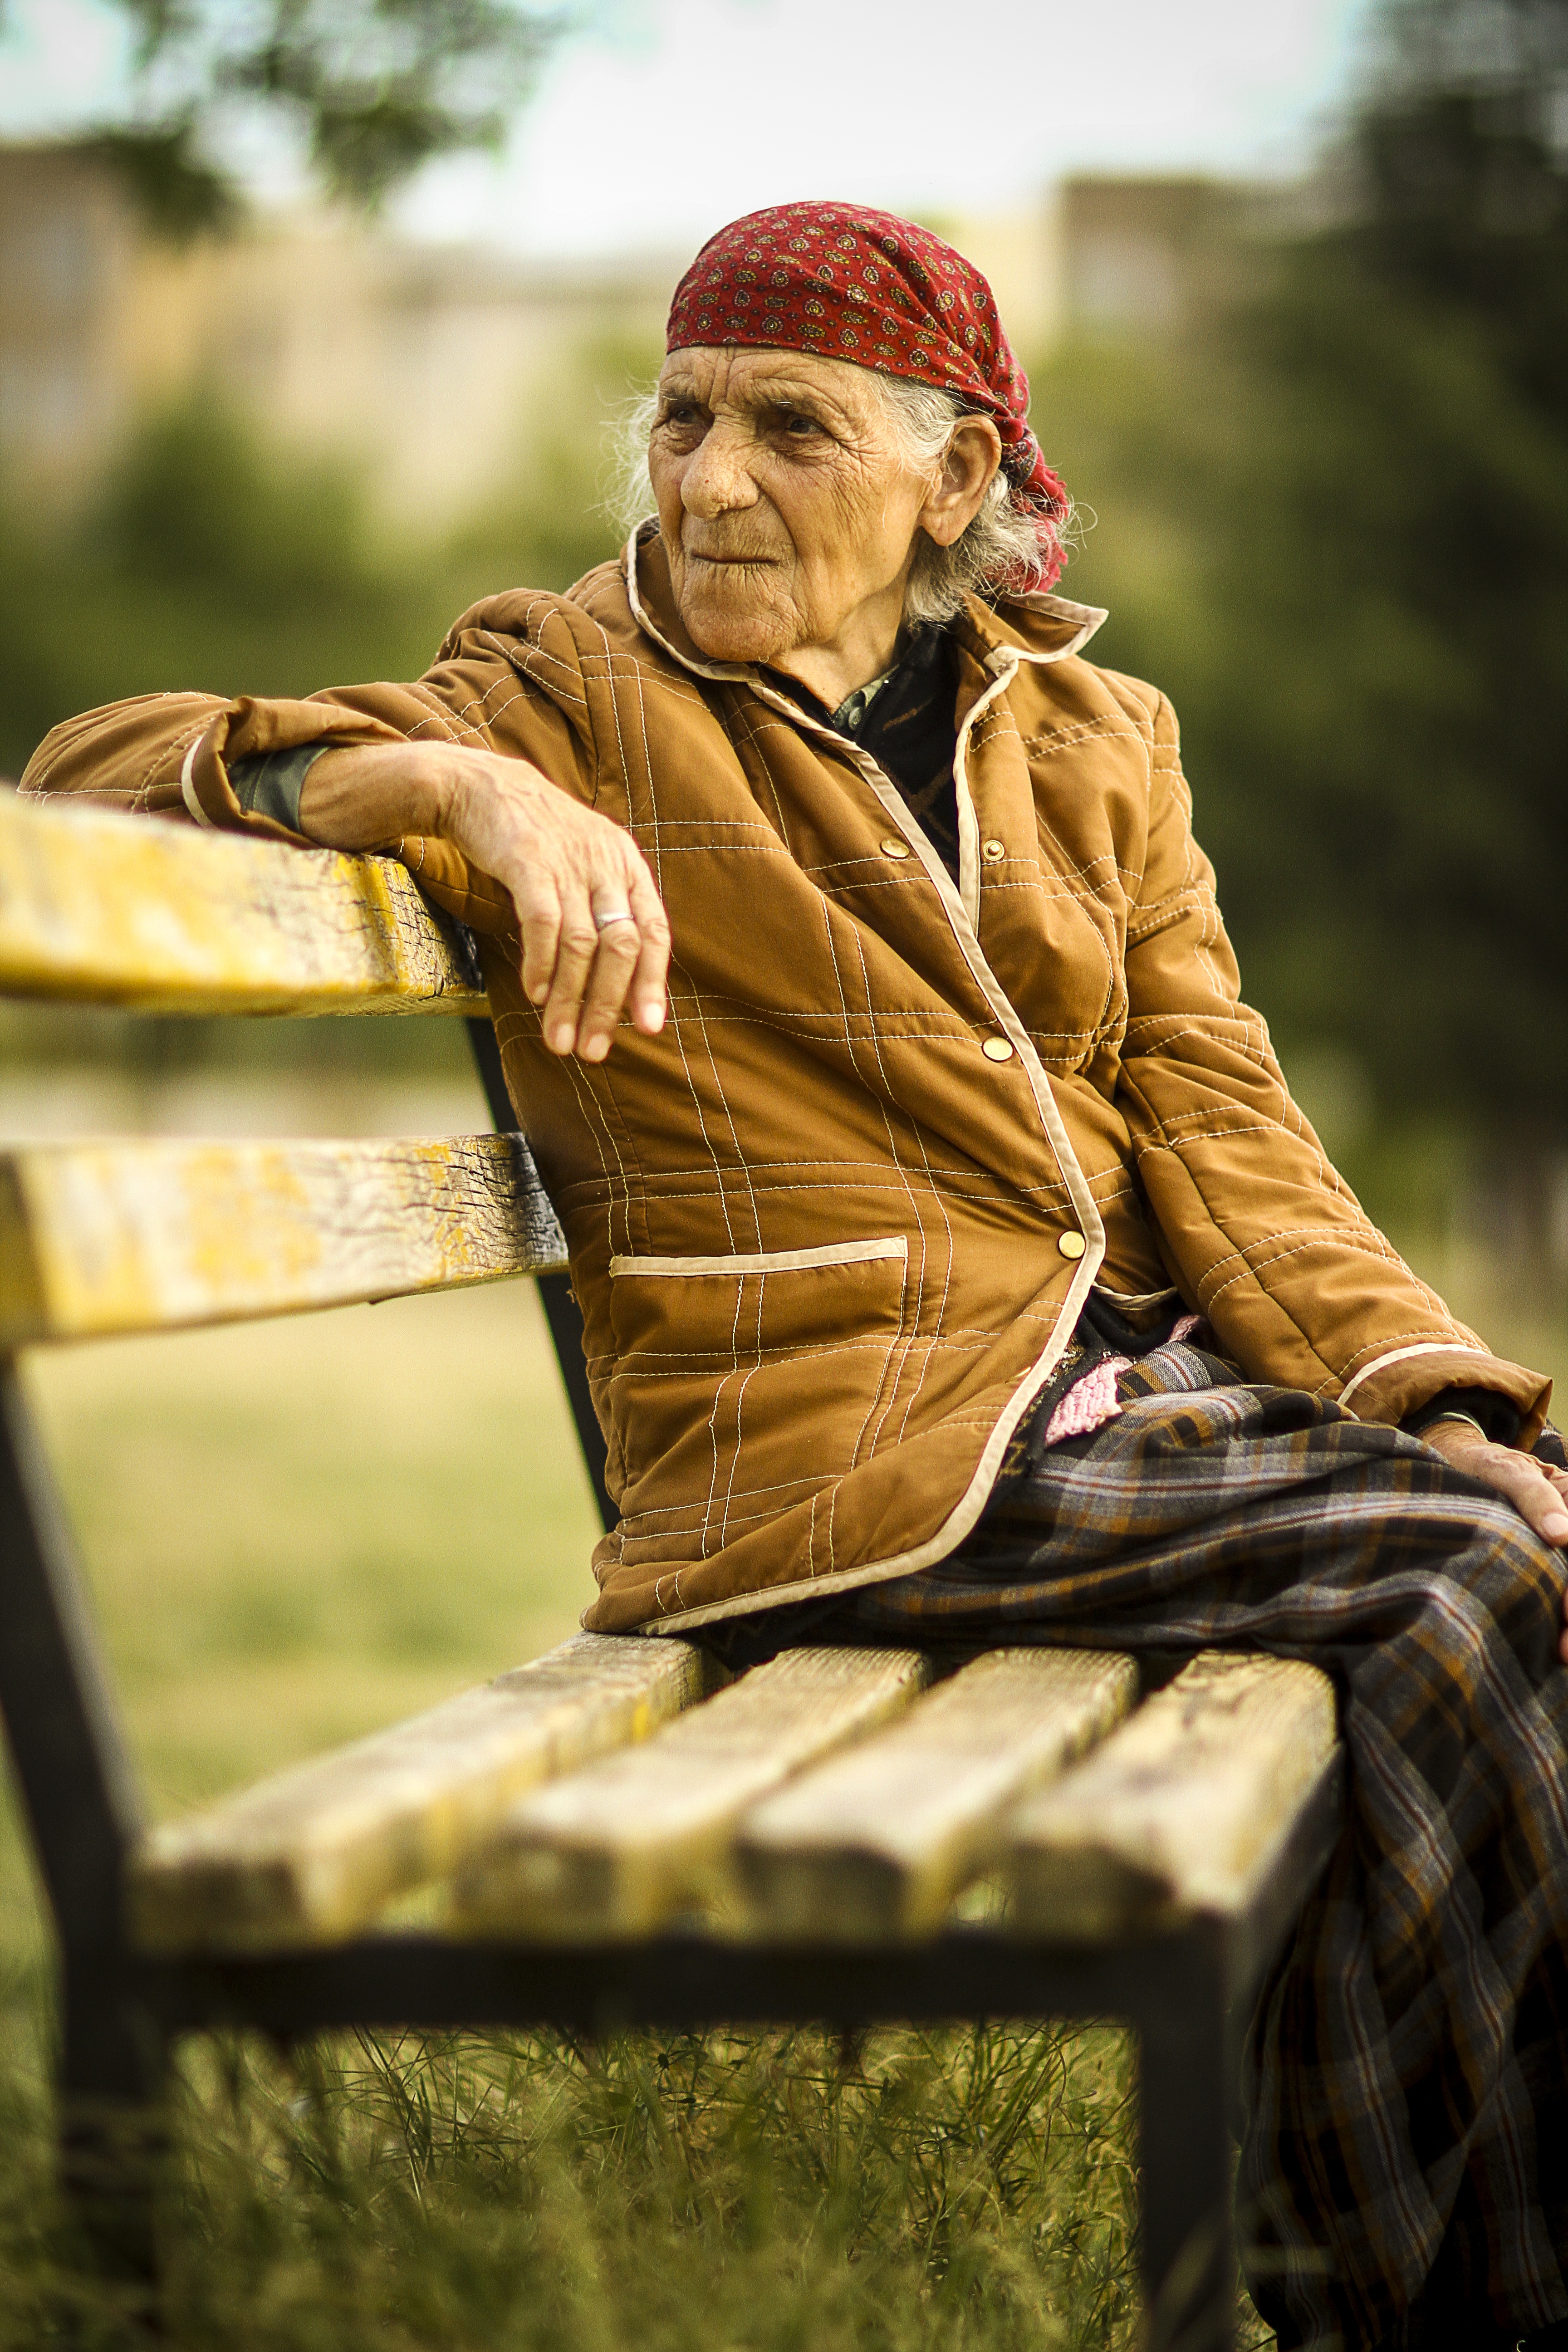
man, person, people, woman, old, monument, male, female, statue, portrait, sitting, clothing, grandmother, bank, temple, photograph, senior, aging, resting, elderly, adult, grumpy, pensioner, aged, retirement, mature, human positions